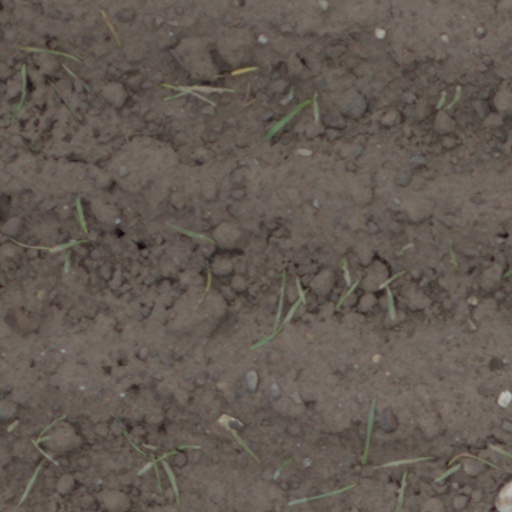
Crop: wheat